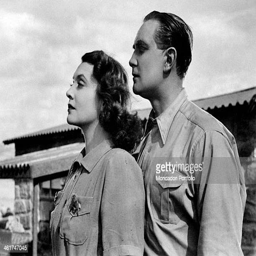
actress and actor and politician standing together in the film